Amusement park

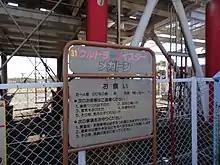
Minimum height requirement sign

The first regional amusement park, as well as the first Six Flags park, Six Flags Over Texas was officially opened in 1961 in Arlington, Texas. The first Six Flags amusement park was the vision of Angus Wynne Jr. and helped create the modern, competitive amusement park industry. In the late 1950s, Wynne visited Disneyland and was inspired to create an affordable, closer, and larger amusement park that would be filled with fantasy. He followed in the steps of Disney and had subdivisions within the park that reflected different lands. The subdivisions included the Old South and other sections that referenced Wynne's background. By 1968, the second Six Flags park, Six Flags Over Georgia, opened, and in 1971, Six Flags Over Mid-America (now Six Flags St. Louis) opened near St. Louis, Missouri. Also in 1971 was the opening of the Walt Disney World resort complex in Florida. In 1985, a theme park called Santa Claus Village was opened in Rovaniemi, Finland near the Arctic Circle, which led the city to trademark itself as the "official hometown of Santa Claus" in 2009. In 1991 Warner Bros. in partnership with Village Roadshow, opened their own Warner Bros. Movie World. It is the only Movie-Related theme park in Australia. Warner Bros. continued their theme park ventures and opened Warner Bros. World Abu Dhabi in UAE and Parque Warner Madrid in Spain.